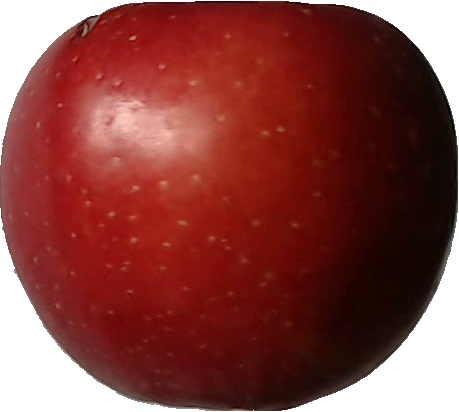
Label: apple_braeburn_1